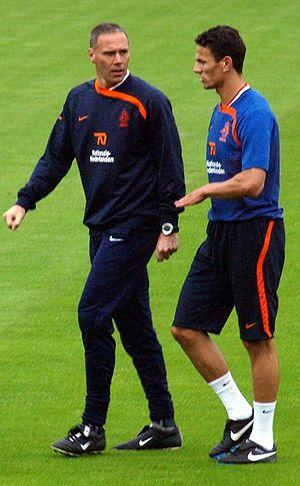
Khalid Boulahrouz, né le 28 décembre 1981 à Maassluis, est un ancien footballeur néerlandais, originaire du Rif.